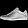
Label: Sneaker